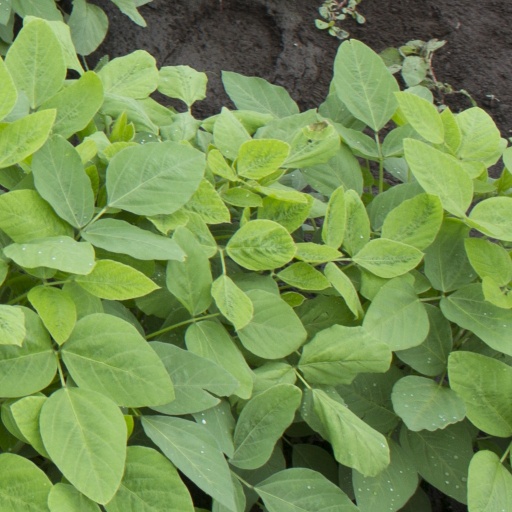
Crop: soybean